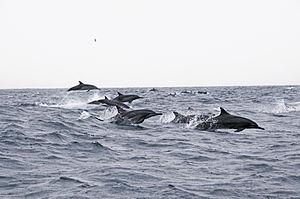
Delphinus est un genre de cétacés comprenant trois espèces de dauphins.